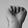
ASL letter: A